Alma del Banco

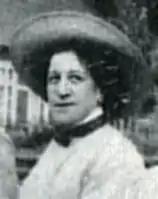
Del Banco in 1897

Alma Aline Henriette del Banco (1862-1943) was a German modernist painter of Jewish ancestry.